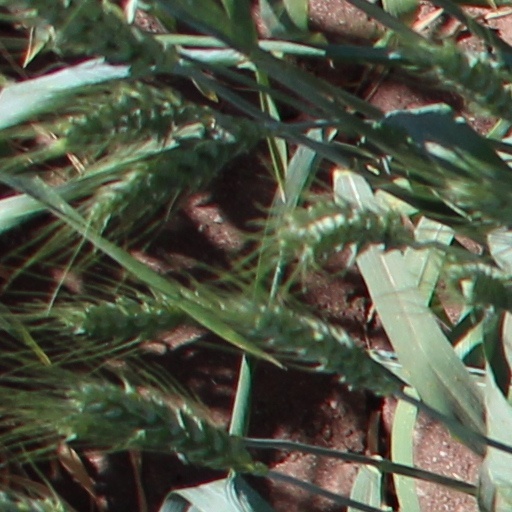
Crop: wheat